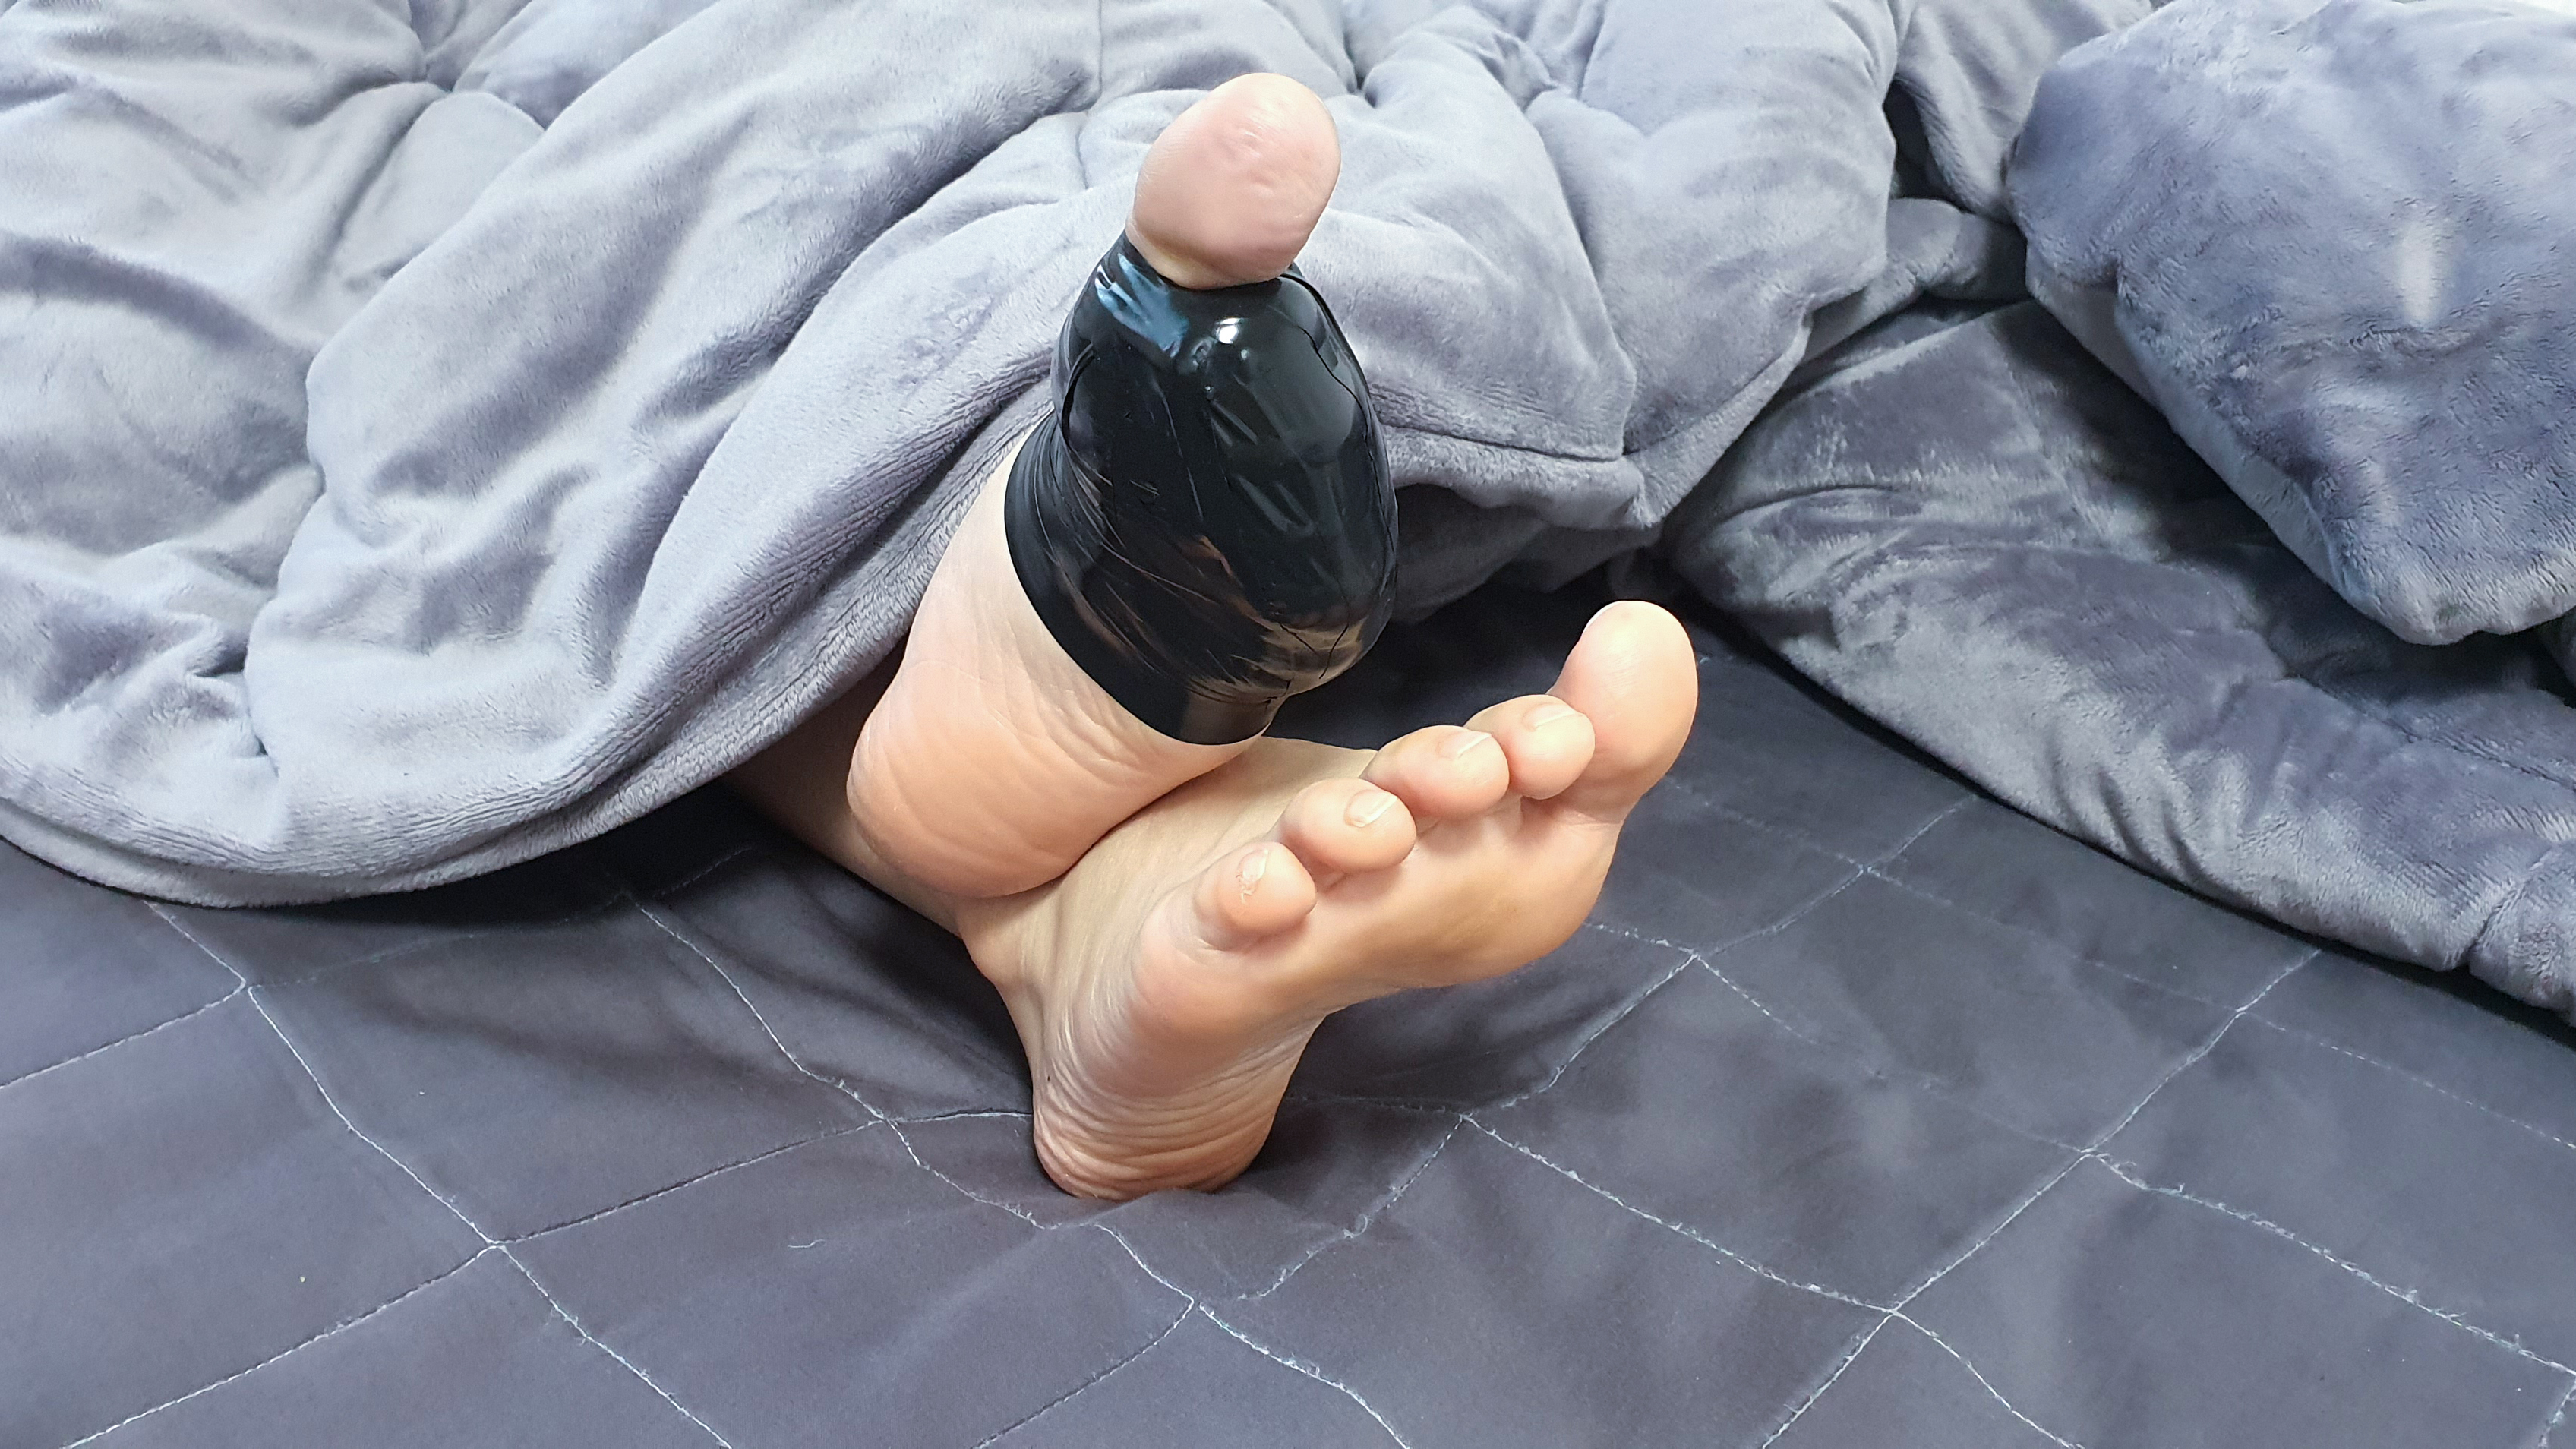
amputee female feet female foot sole torture woman feet, finger, foot, leg, hand, sole, toe, thumb, barefoot, nail, gesture